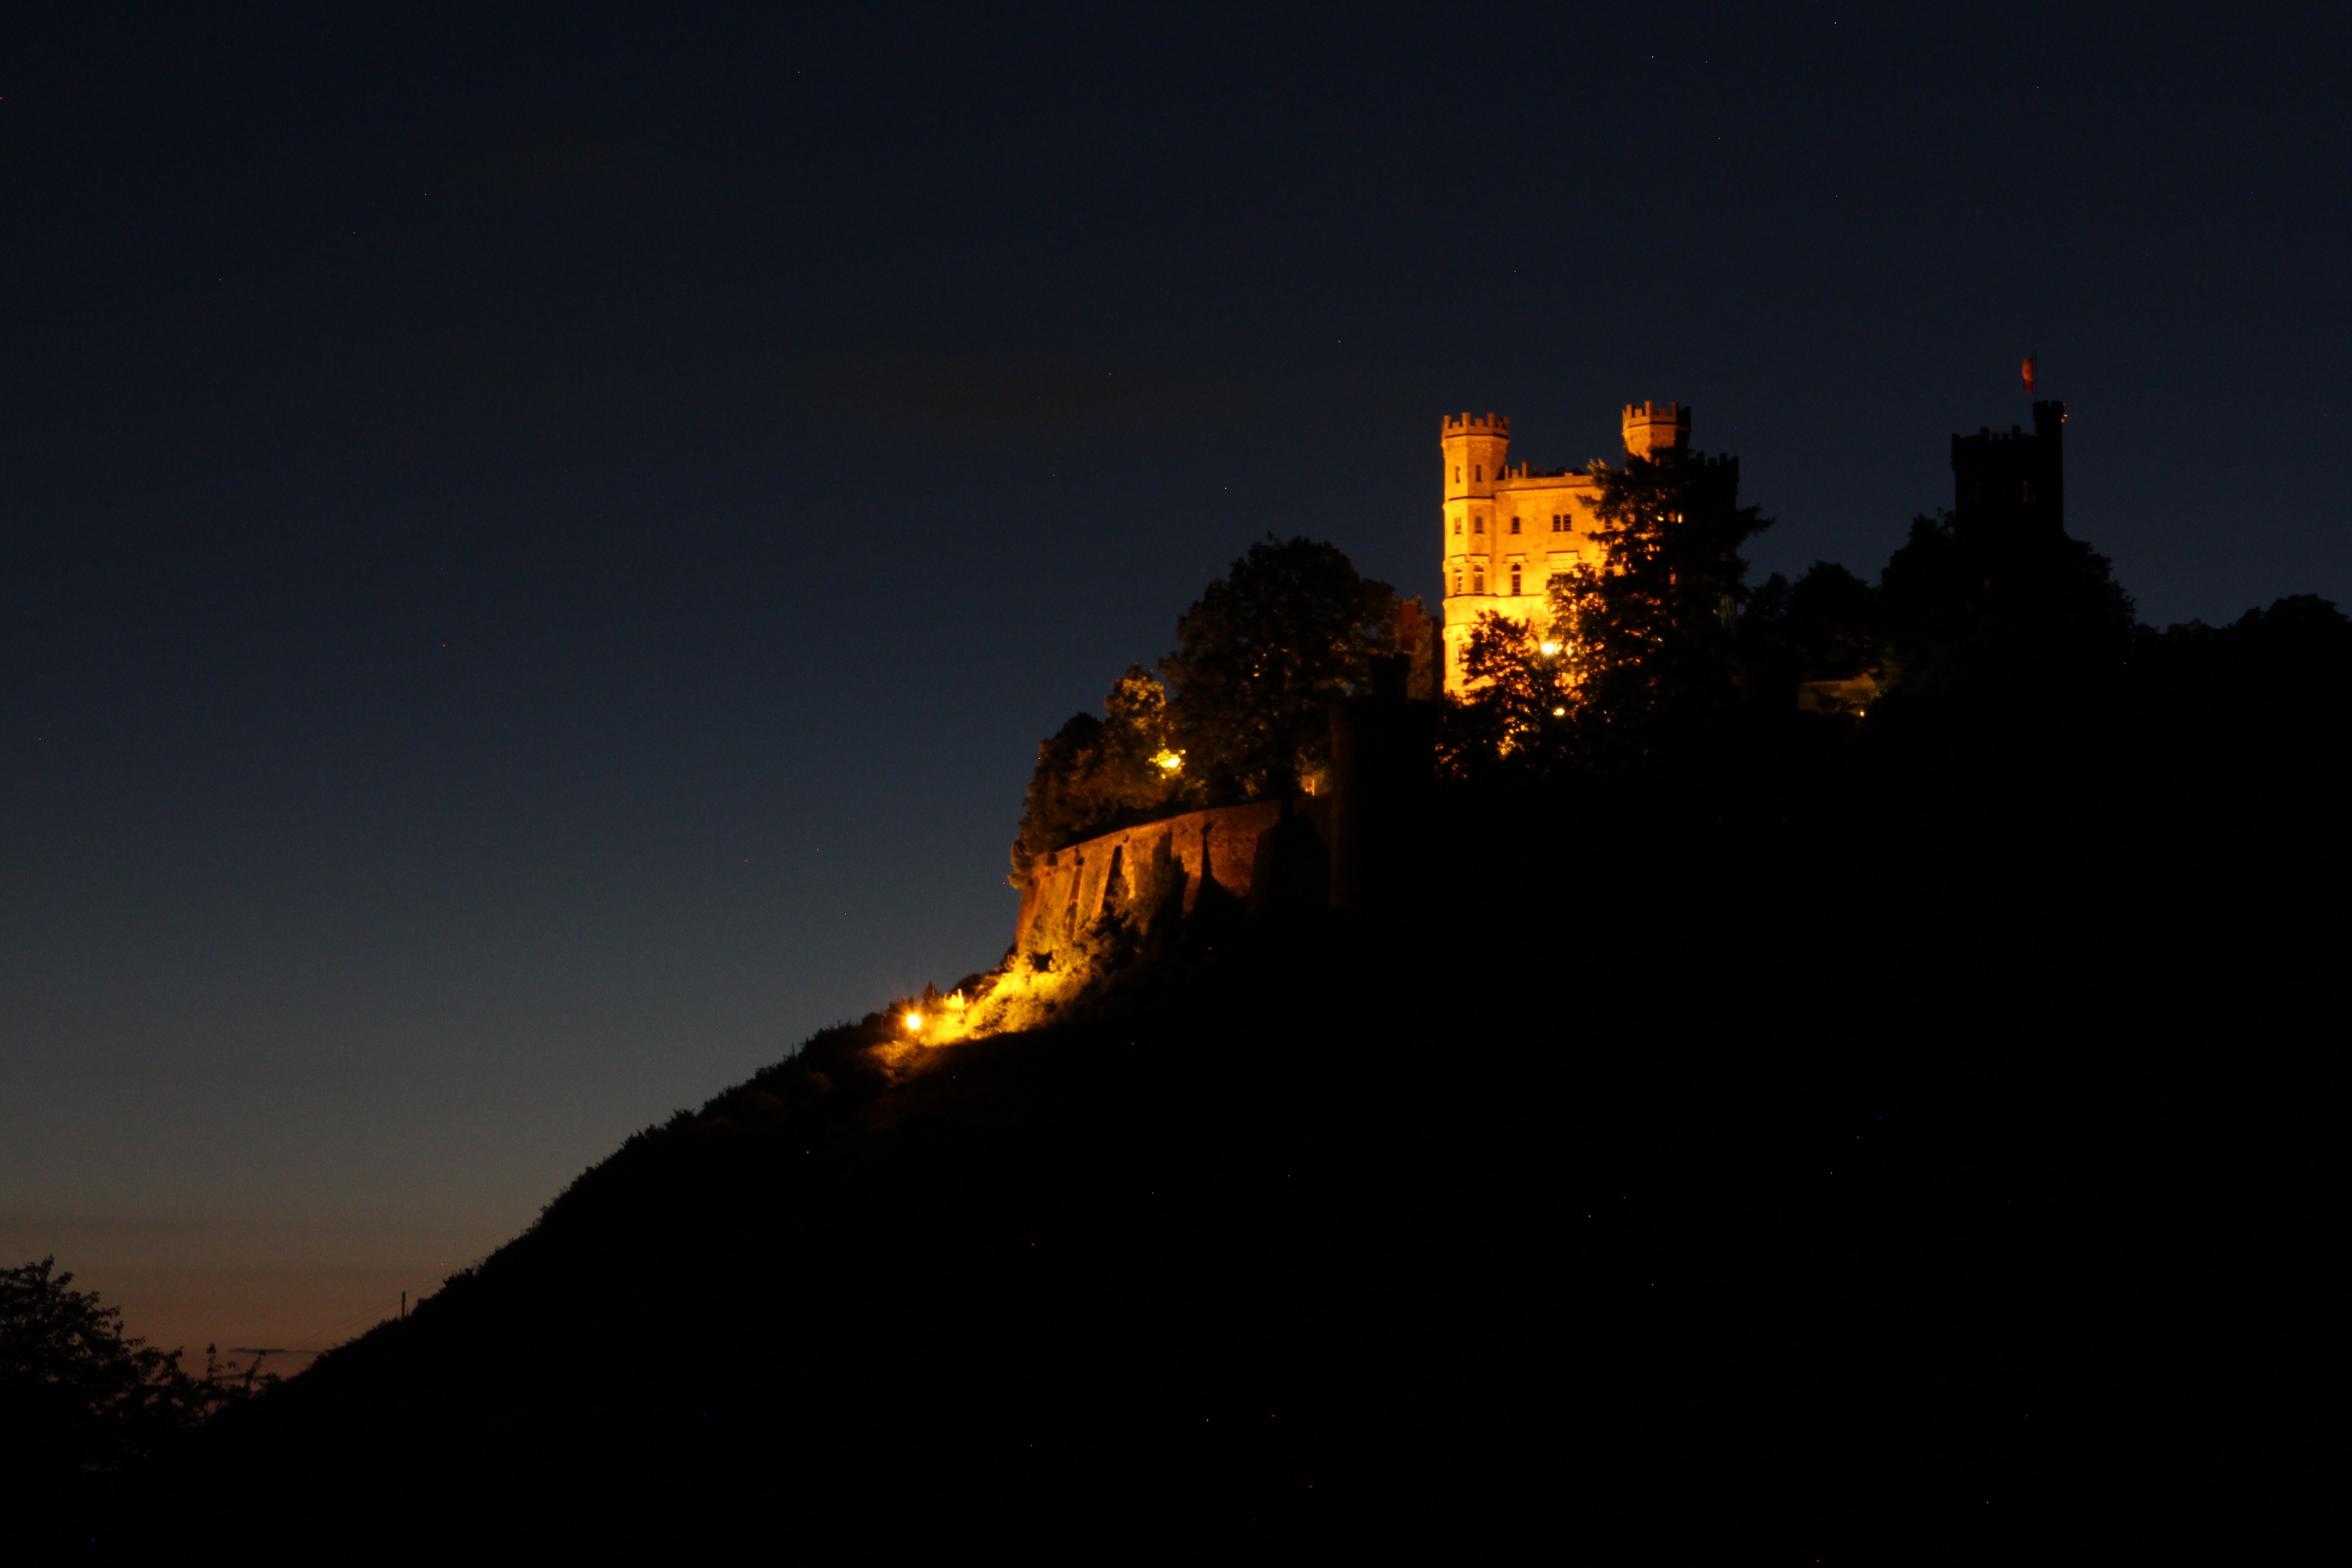
nature, horizon, mountain, sky, sunrise, sunset, night, morning, dawn, dusk, evening, twilight, castle, darkness, long exposure, fortress, middle ages, night photograph, afterglow, black forest, ortenberg